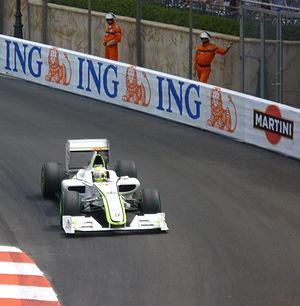
Brawn GP Formula One Team ou plus simplement Brawn GP est une ancienne écurie de Formule 1 britannique créée le 6 mars 2009 pour débuter en compétition à l'occasion du championnat du monde de Formule 1 2009 qu'elle a remporté avec Jenson Button avant d'être rachetée par Mercedes Grand Prix. Une seule saison, disputée au sommet et couronnée de succès, fait de Brawn GP un cas singulier dans l'histoire de la Formule 1.
Le Grand Prix de Monaco 2009, disputé sur le circuit de Monaco le 24 mai 2009, est la 809ᵉ épreuve du championnat du monde de Formule 1 courue depuis 1950 et la sixième manche du championnat 2009.
Le championnat du monde de Formule 1 2009 est la 60ᵉ édition du championnat du monde des pilotes. Organisé par la FIA, il s'est déroulé en dix-sept manches entre le 29 mars 2009 et le 1ᵉʳ novembre 2009. Il est remporté par le Britannique Jenson Button chez les pilotes et par son écurie, Brawn GP Formula One Team, chez les constructeurs.
La Brawn BGP 001, engagée dans le cadre du championnat du monde de Formule 1 2009, est l'unique monoplace de Formule 1 construite par l'écurie britannique Brawn GP Formula One Team et conçue par les ingénieurs Ross Brawn, Jörg Zander et Loïc Bigois. Elle est confiée au Britannique Jenson Button et au Brésilien Rubens Barrichello. Le Britannique Anthony Davidson en est le pilote essayeur.